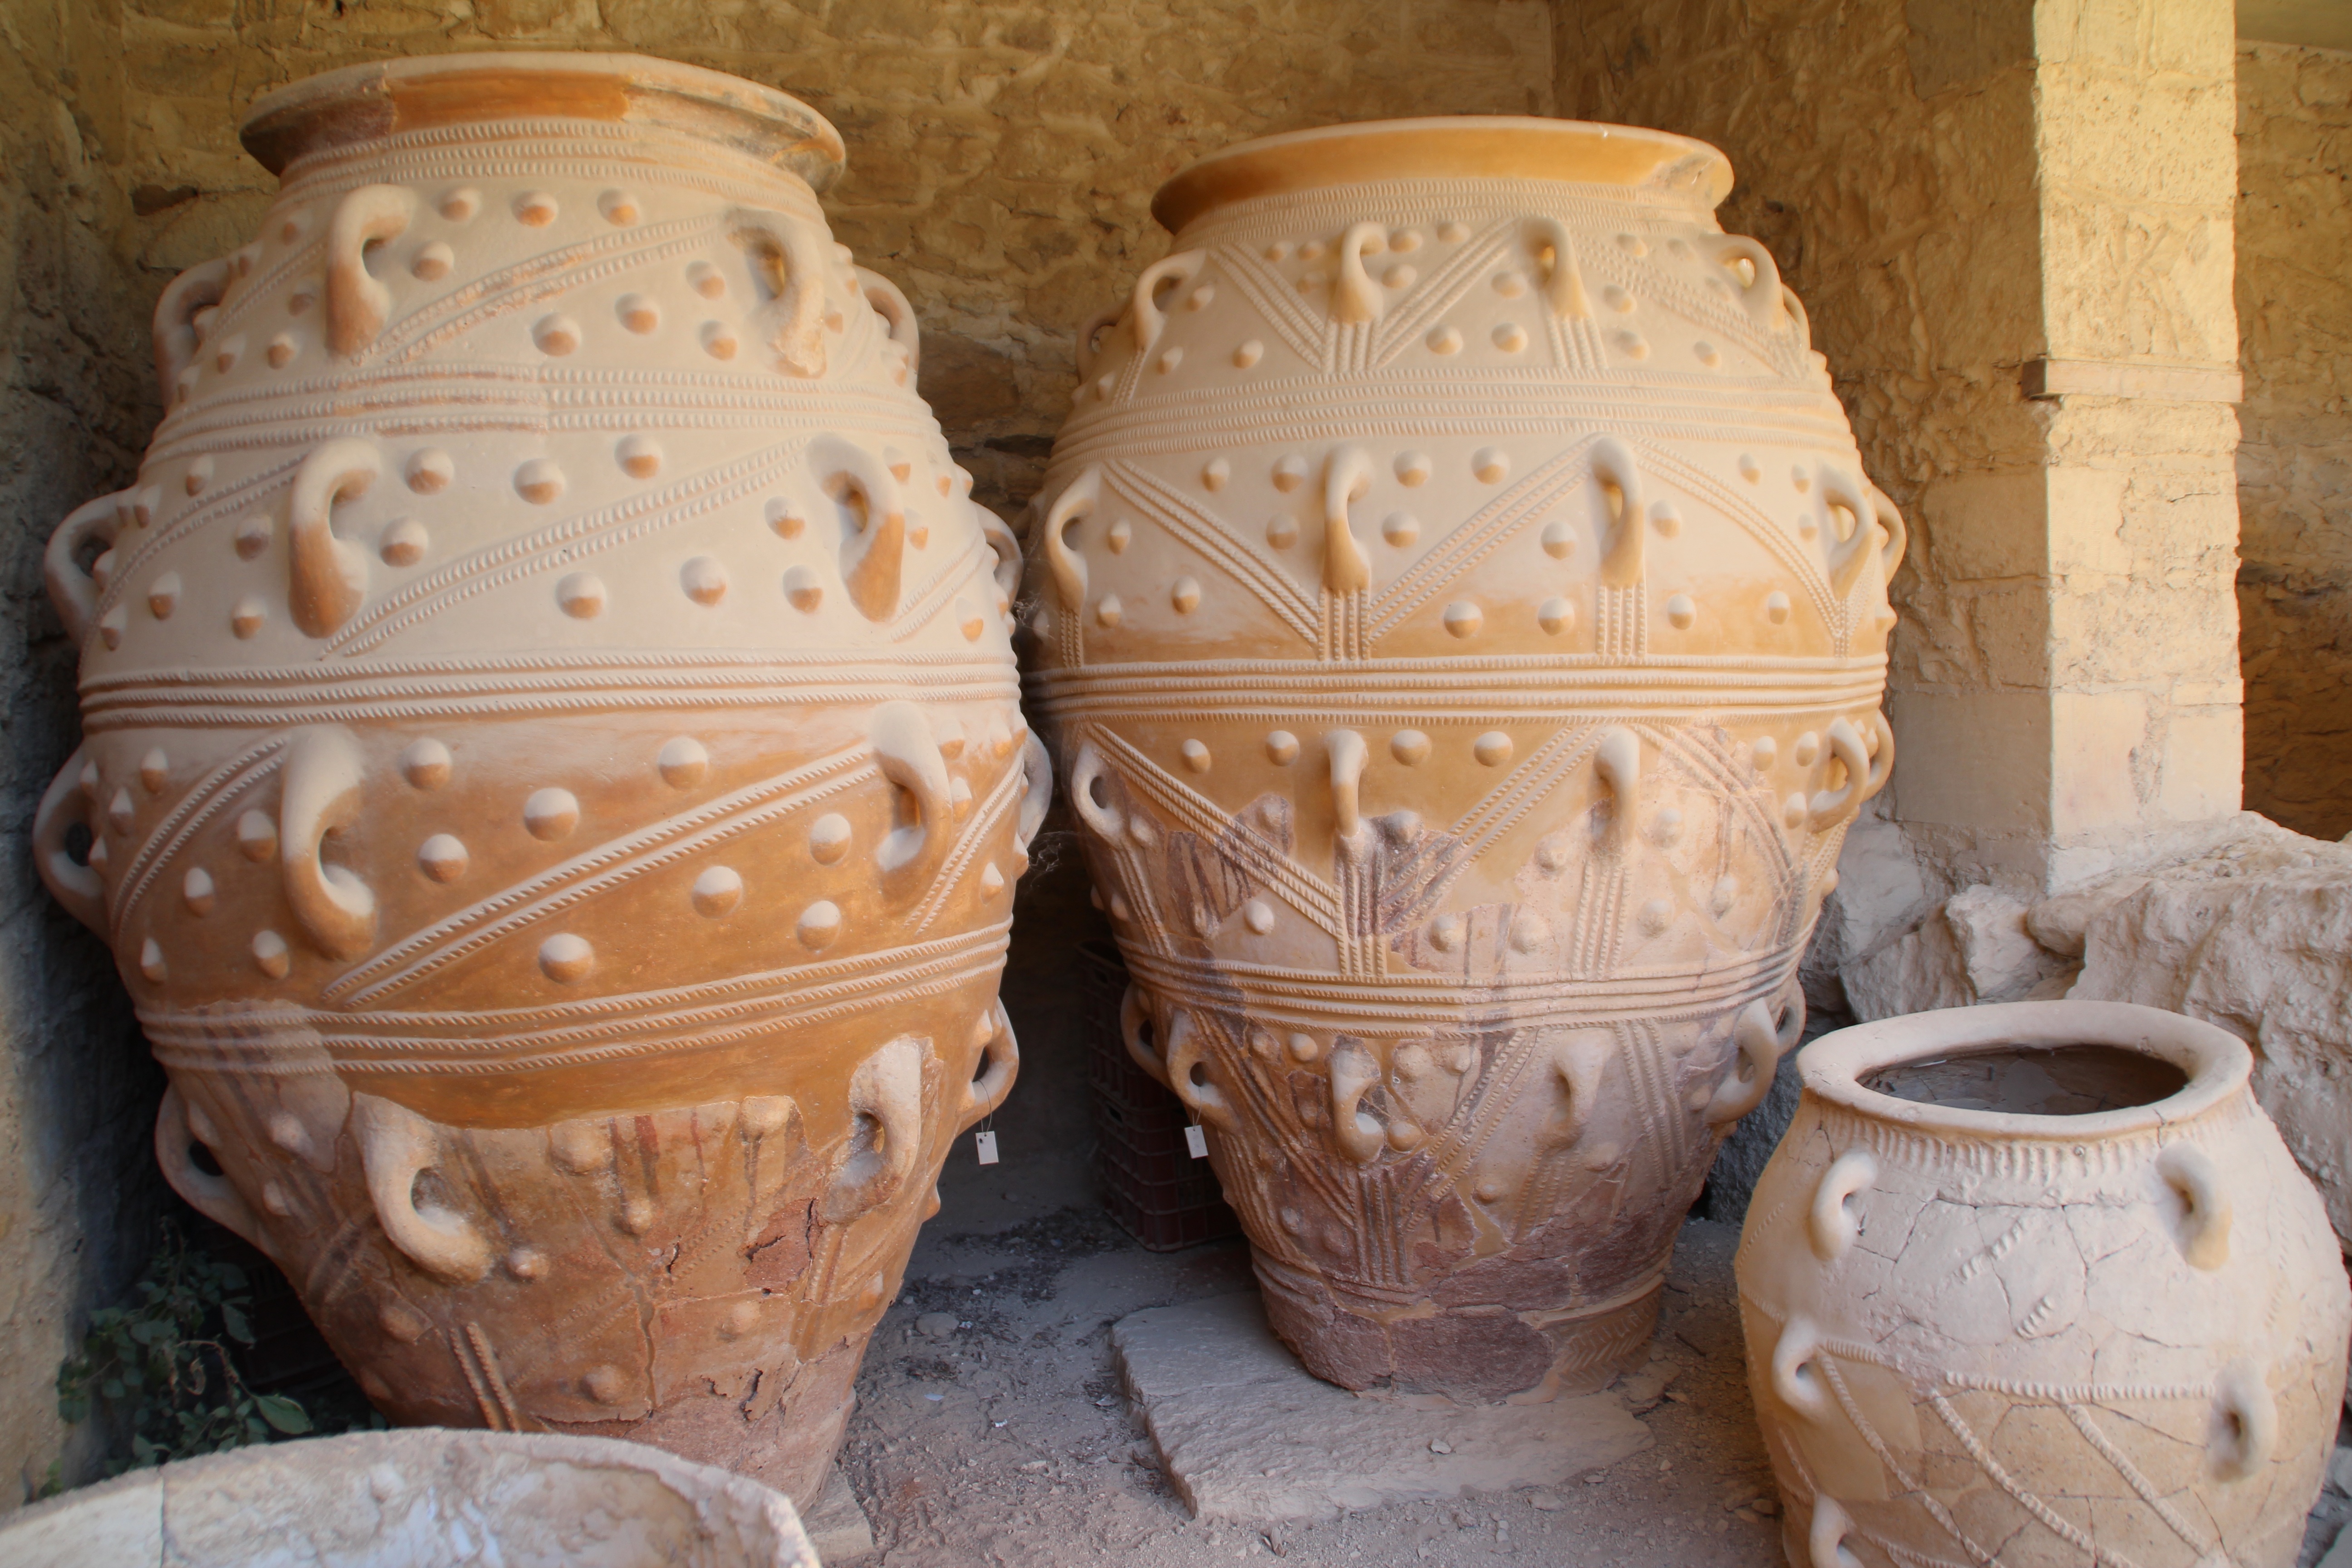
wood, ceramic, holiday, pottery, lighting, material, art, greece, clay, carving, crete, vat, man made object, ancient history, hand drum, knossos